Niška Banja

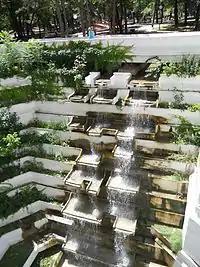
Cascade waterfall.

Niška Banja is a town and one of five city municipalities which constitute the city of Niš. It is also one of the spa resorts in Serbia. It is located east of Niš.